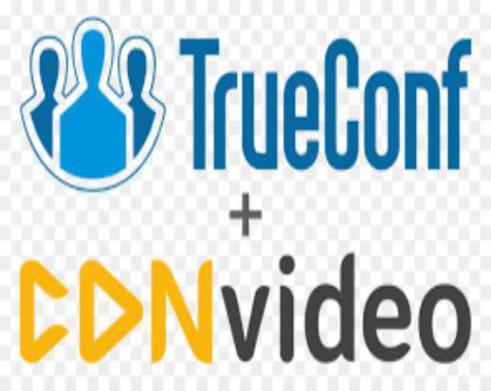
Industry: Others